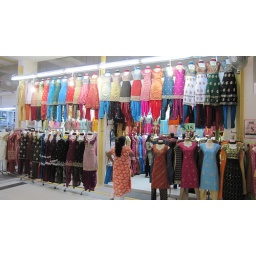
Upper level shops of the Tekka Centre in Little India full of colorful clothing